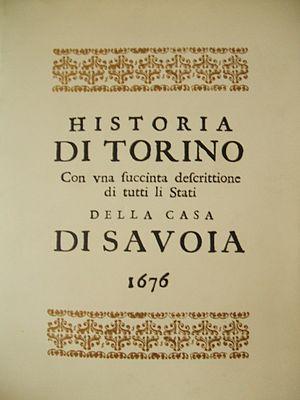
Le Piémont, aujourd'hui région frontalière avec la France et la Suisse, est peut-être une des régions italiennes les plus influencées par ses pays voisins. De nombreuses puissances et surtout la France convoitent cette position stratégique aux pieds des Alpes car il constitue la clef d'accès à l'Italie.